Bombuzal

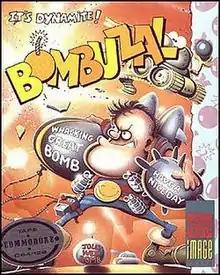
Commodore 64 cover art

Bombuzal is a puzzle video game designed by Antony Crowther (credited as "Ratt" in the game) and David Bishop for Image Works. The game was released in 1988 for the Amiga, Atari ST and Commodore 64. It was also released in 1989 for MS-DOS and in December 1990 in Japan for the Super Famicom, with the North American version released in August 1992 renamed as "Ka-Blooey".